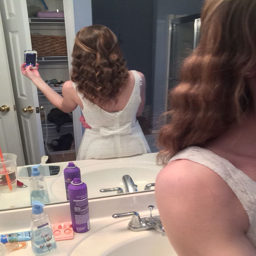
on my way to attend a wedding !